Thalay Sagar

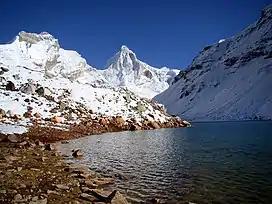
Thalay Sagar from Kedartal in the West

For military and geopolitical reasons foreign climbers were not permitted into most of the Garhwal region until the late 1970s. It was first climbed on 24 June 1979 via the northwest couloir and ridge and thence across the shale band of the North Face by an Anglo-American team comprising Roy Kligfield, John Thackray, and Pete Thexton.